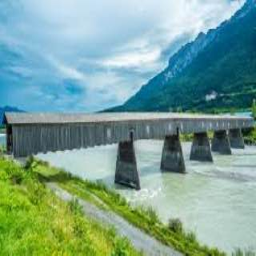
Old Rhine Bridge